Sadaharu Yagi

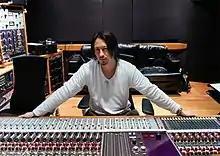

Sadaharu Yagi is a Japanese-born record producer, mixing engineer, and recording engineer who has won one Grammy and two Latin Grammy Awards. He has worked with artists like Shania Twain, John Mayall, and Marc Anthony. Currently he is based in Los Angeles, California.